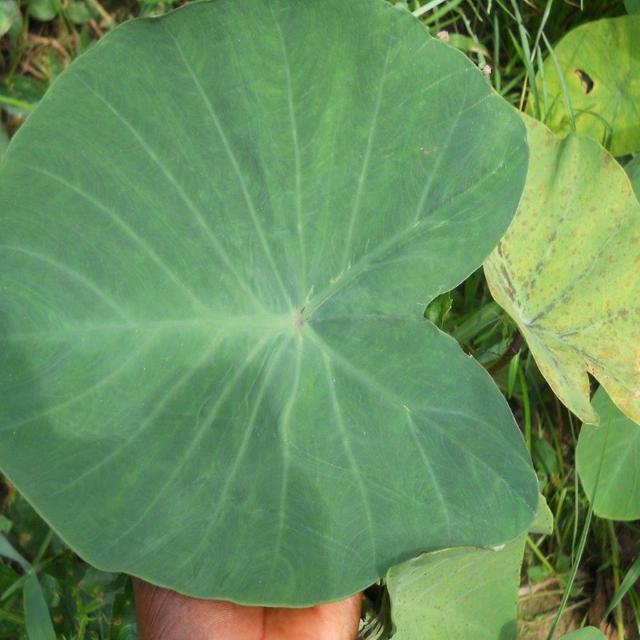
Label: Healthy